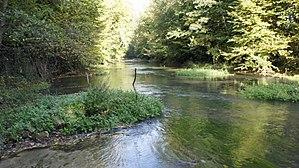
Une vue de la Vesle à la hauteur de Sillery.
Liste des fleuves, rivières et autres cours d'eau qui parcourent en partie ou en totalité le département de l'Aisne, en région Hauts-de-France, et dont la longueur est supérieure à 10 km, sauf exceptions.